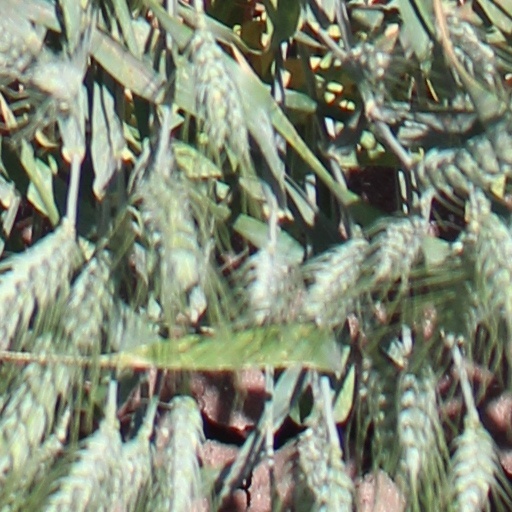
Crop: wheat